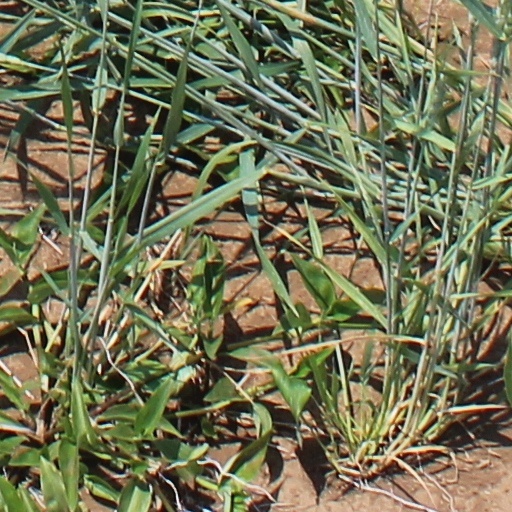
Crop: wheat